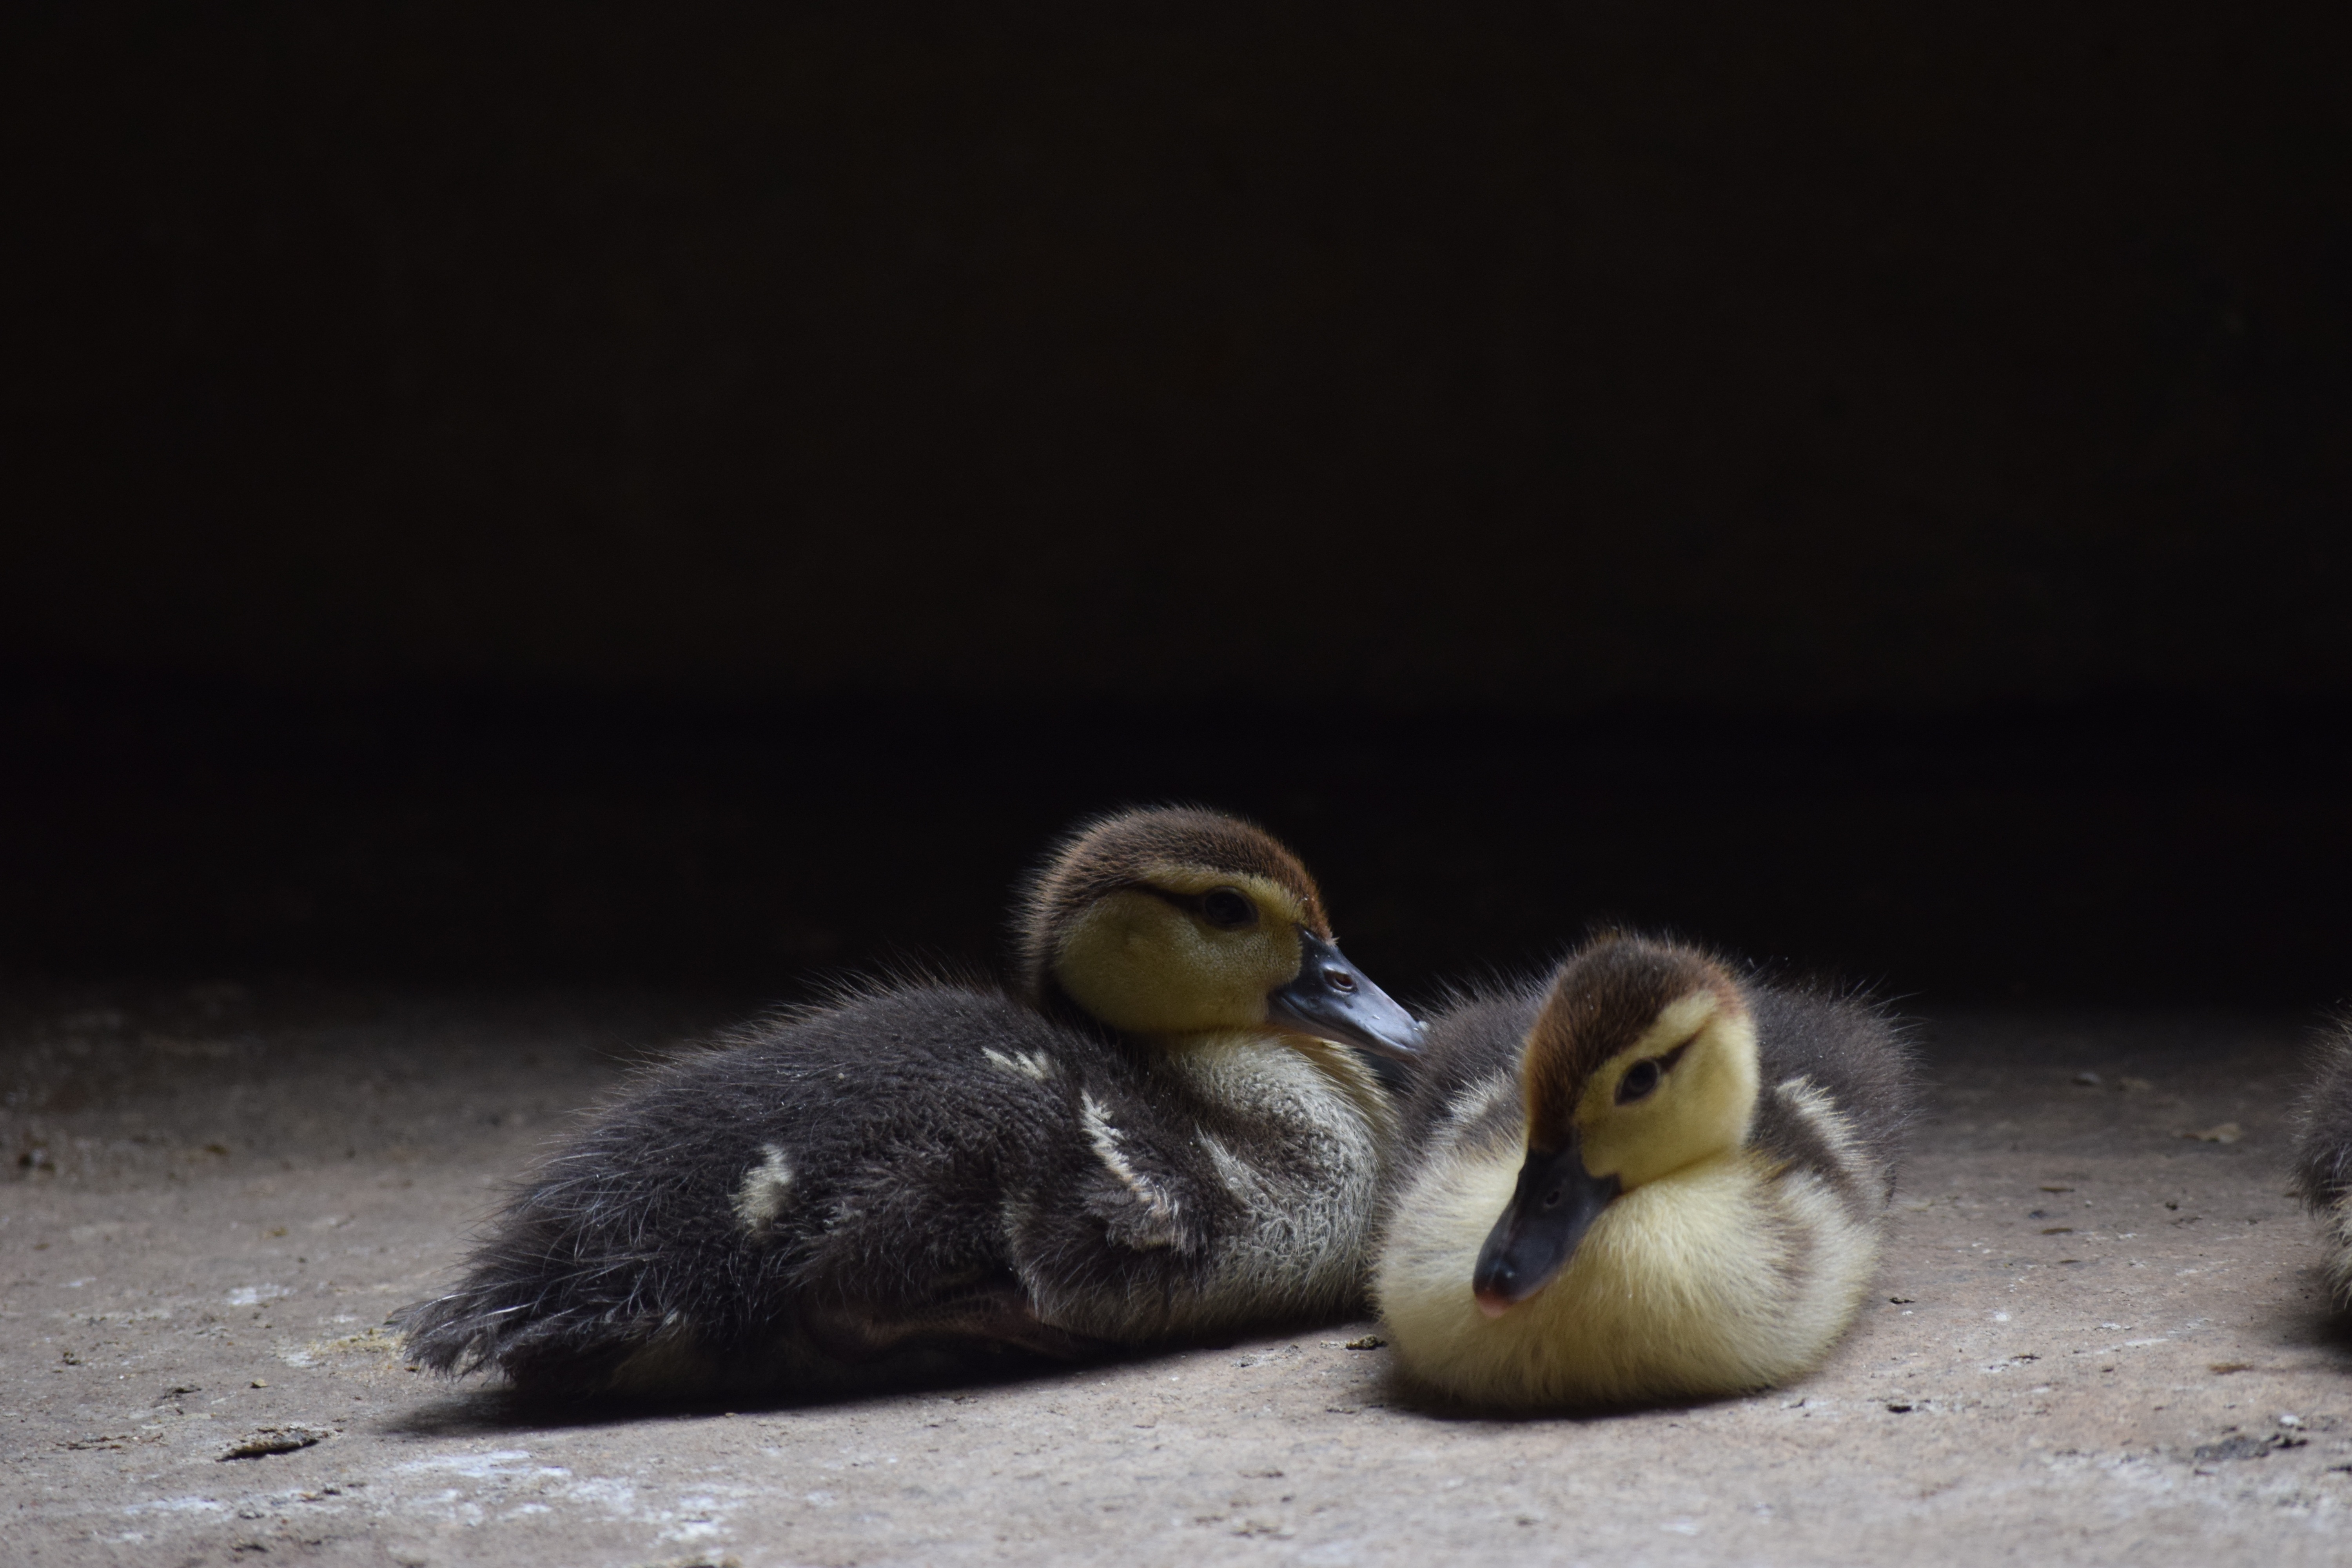
bird, animal, wildlife, beak, fauna, poultry, duck, vertebrate, waterfowl, water bird, mallard, wait for you, ducks geese and swans